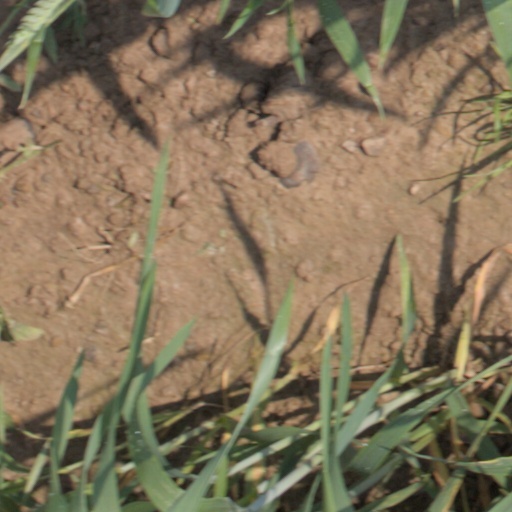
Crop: wheat